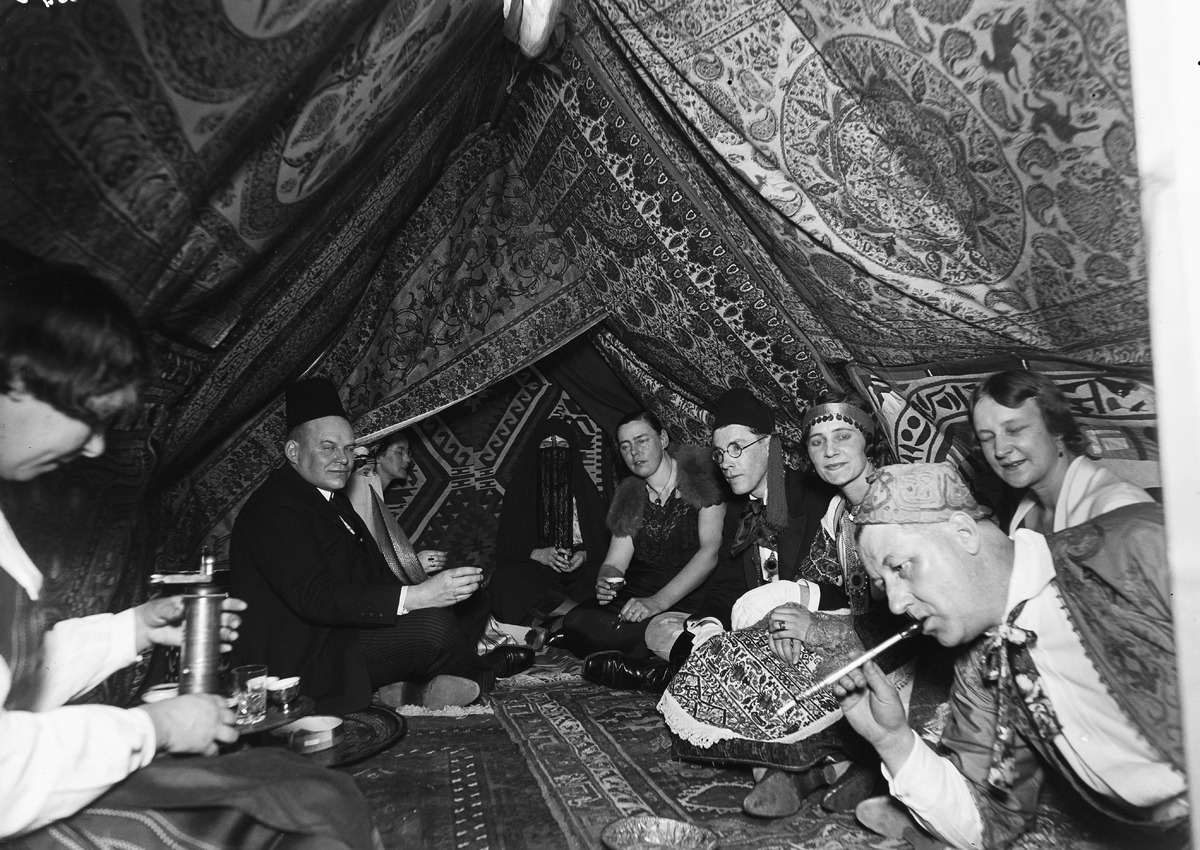
Penkinpainajaiset
Penkinpainajaiset
sisällön kuvaus: Penkinpainajaiset Oulussa 1.3.1933. content description: Penkinpainajaiset in Oulu on March 1, 1933.
Vuosi: 1933
Paikka: Suomi, Oulu, Suomi, Pohjois-Pohjanmaa, Oulu
Aiheet: penkkarit; sisäkuva; ryhmäkuva; abiturientit; koulujuhlat; penkinpainajaiset; ylioppilaat; benchpressing fest; candidates for the matriculation examination